Loai Deeb

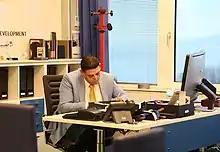
Loai Deeb at main office

In 2013 he earned 4.7 million Norwegian kroner, after years where his yearly income had rarely exceeded 200 000 Norwegian kroner when he had worked as a security guard and as a messenger in Norway. (